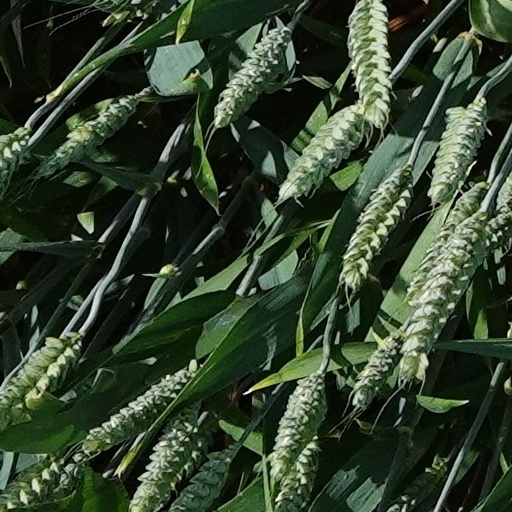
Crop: wheat